South Dakota Highway 11

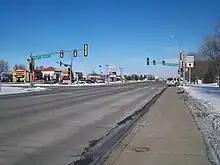
SD 11 intersects Holly Boulevard and Sylvan Circle in Brandon.

SD 11 skirts along the eastern part of Harmodon Park. It intersects 41st Street, which leads to the park entrance. The highway enters the city limits of Sioux Falls. North of Split Rock Road, the divided highway portion ends. Almost immediately, it intersects SD 42 (Arrowhead Parkway). Here, SD 11 and SD 42 begin a concurrency to the east. They curve to the southeast and pass the Willow Run Golf Course and Arrowhead Park. After curving to the east-southeast, they cross over the Big Sioux River. Less than later, they intersect the northern terminus of CR 142 (481st Avenue). Here, SD 11 splits off to the north. It then curves to the north-northeast. It crosses over Split Rock Creek and then enters Brandon. It travels just to the east of Aspen Park and then crosses over some railroad tracks of Union Pacific Railroad. On the northwestern edge of McHardy Park, SD 11 curves to the north. It passes the Brandon Valley High School between Cedar Street and Holly Boulevard. Just north of the city limits of Brandon is an interchange with Interstate 90 (I-90). The highway travels through Corson and crosses over some railroad tracks of BNSF Railway. It then has a second crossing of Split Rock Creek. Just north of 258th Street is a third crossing of this creek and then a crossing of West Pipestone Creek. Just south of 255th Street is a second crossing of this creek. The highway curves to the east and crosses this creek for a third time, just west of 483rd Avenue. It crosses over Split Rock Creek for a third time, just before entering the southwestern part of Garretson. It curves to the north and passes some sewage disposal ponds before crossing the Split Rock Creek again. Then, the highway leaves Garretson. Just south of 246th Street, the highway begins curving to the north-northeast. It crosses over Pipestone Creek and then curves to the east. At 244th Street, it begins to travel on the Minnehaha–Moody county line for the rest of its length. Just to the east of 486th Avenue, the highway curves to the east-northeast. Approximately east of 487th Avenue, the highway reaches the Minnesota state line. Here, SD 11 ends, and the roadway continues as Minnesota State Highway 269 (MN 269).